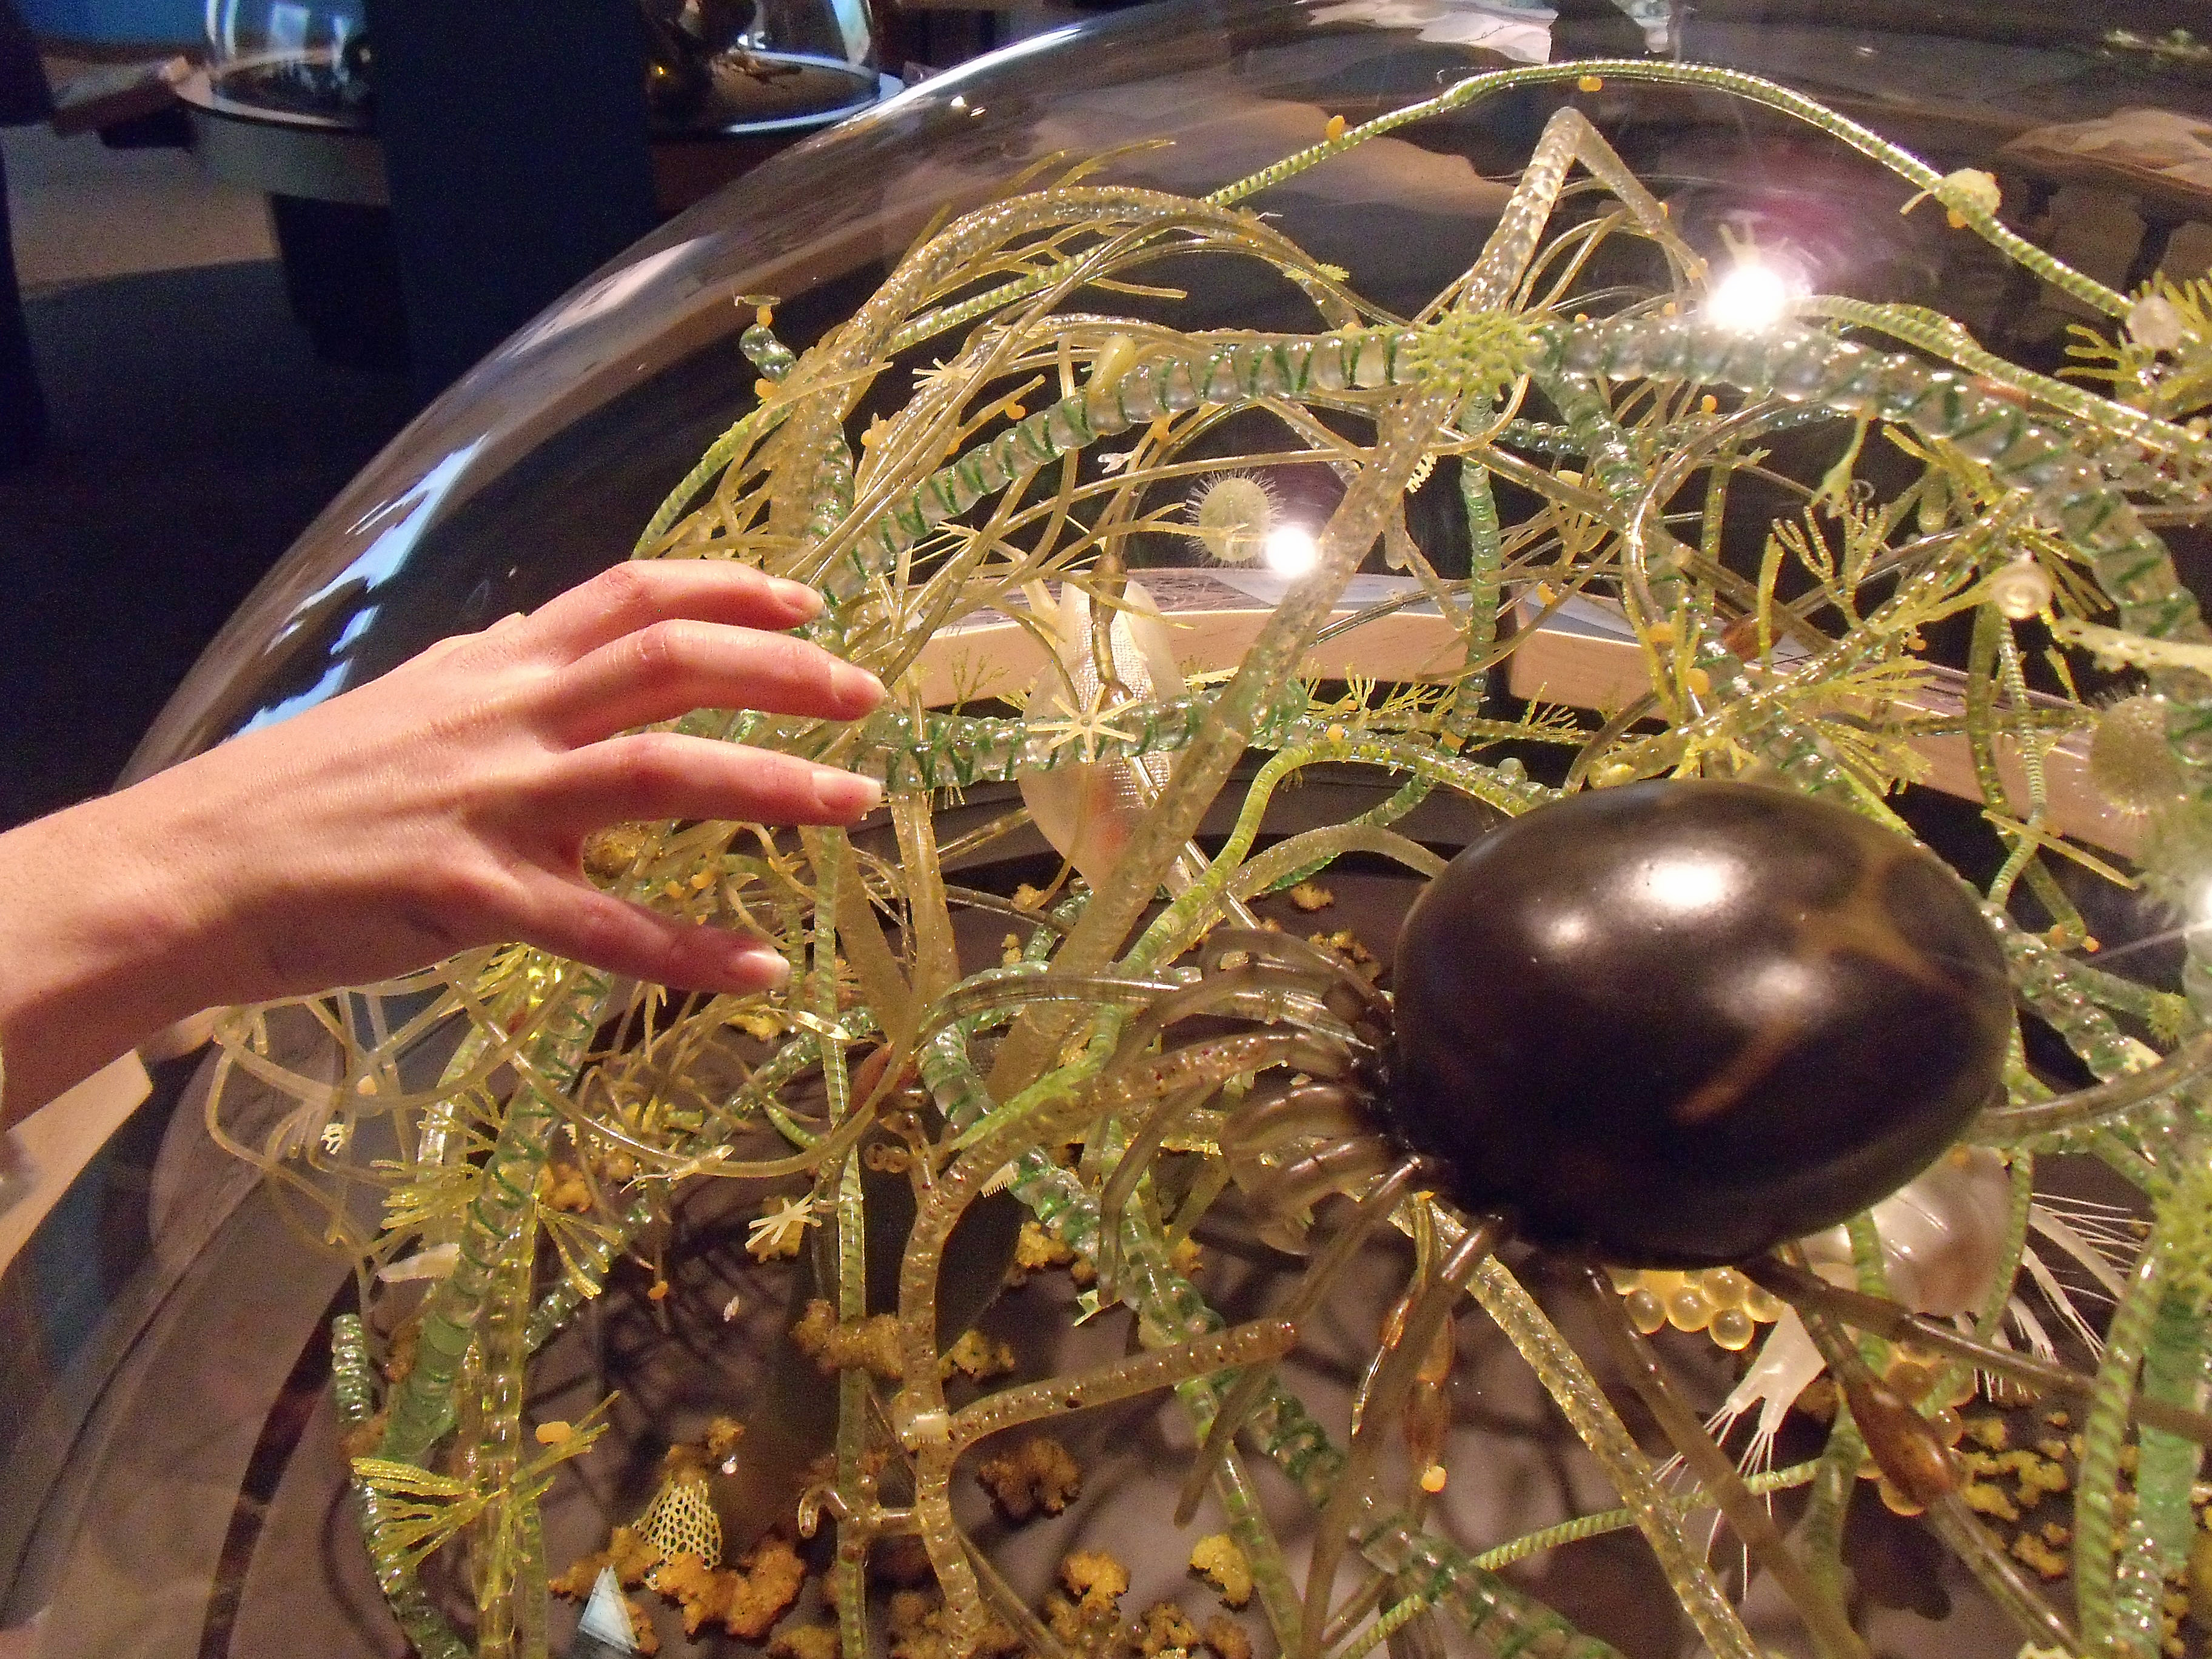
hand, plant, flower, food, museum, produce, plants, zoology, display, canada, creepy, bugs, alberta, noflash, floristry, edmonton, mite, 2009, models, subarcticmike, behindglass, insitu, inmyhand, creepycrawly, royalalbertamuseum, kareepy, watermite, wordnikcom, flowering plant, land plant